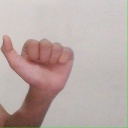
अक्षर: त